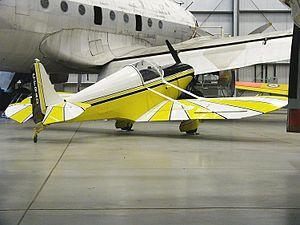
Le Stits SA-3A Playboy est un monoplan à aile basse monoplace à contreventement conçu par Ray Stits pour la construction amateur d'avion. L'avion a été conçu et le prototype a été achevé en 1952, au terme d'une période de trois mois. Cette conception est devenue l'une des plus influentes de l'essor de la construction amateur d'avions d'après-guerre.